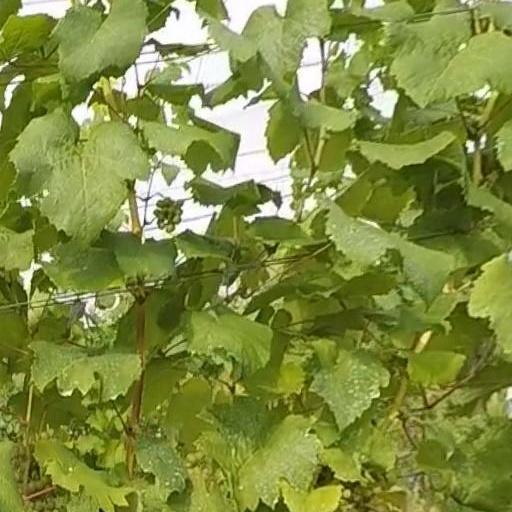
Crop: grape